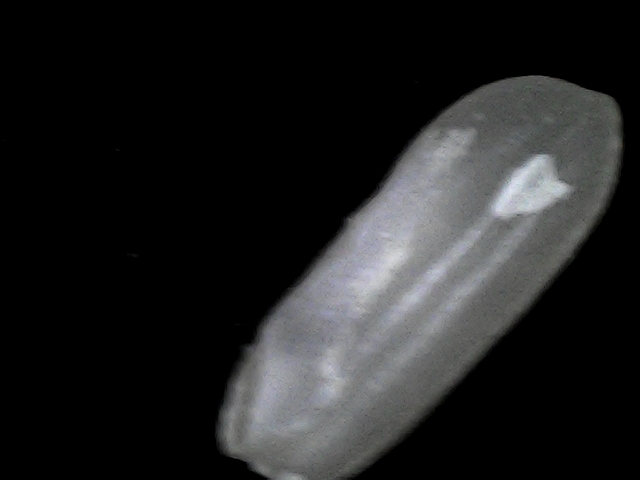
Rice variety: BRRI74